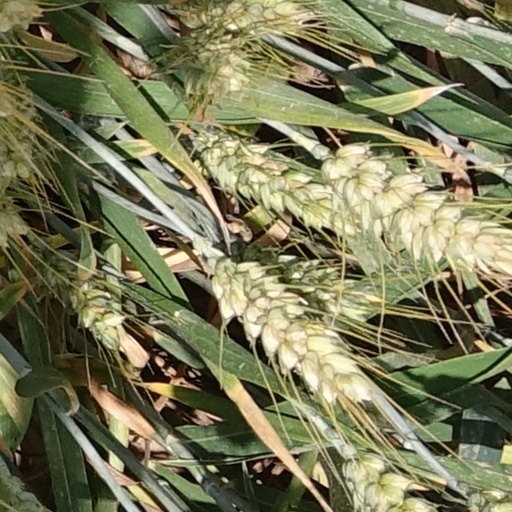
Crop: wheat